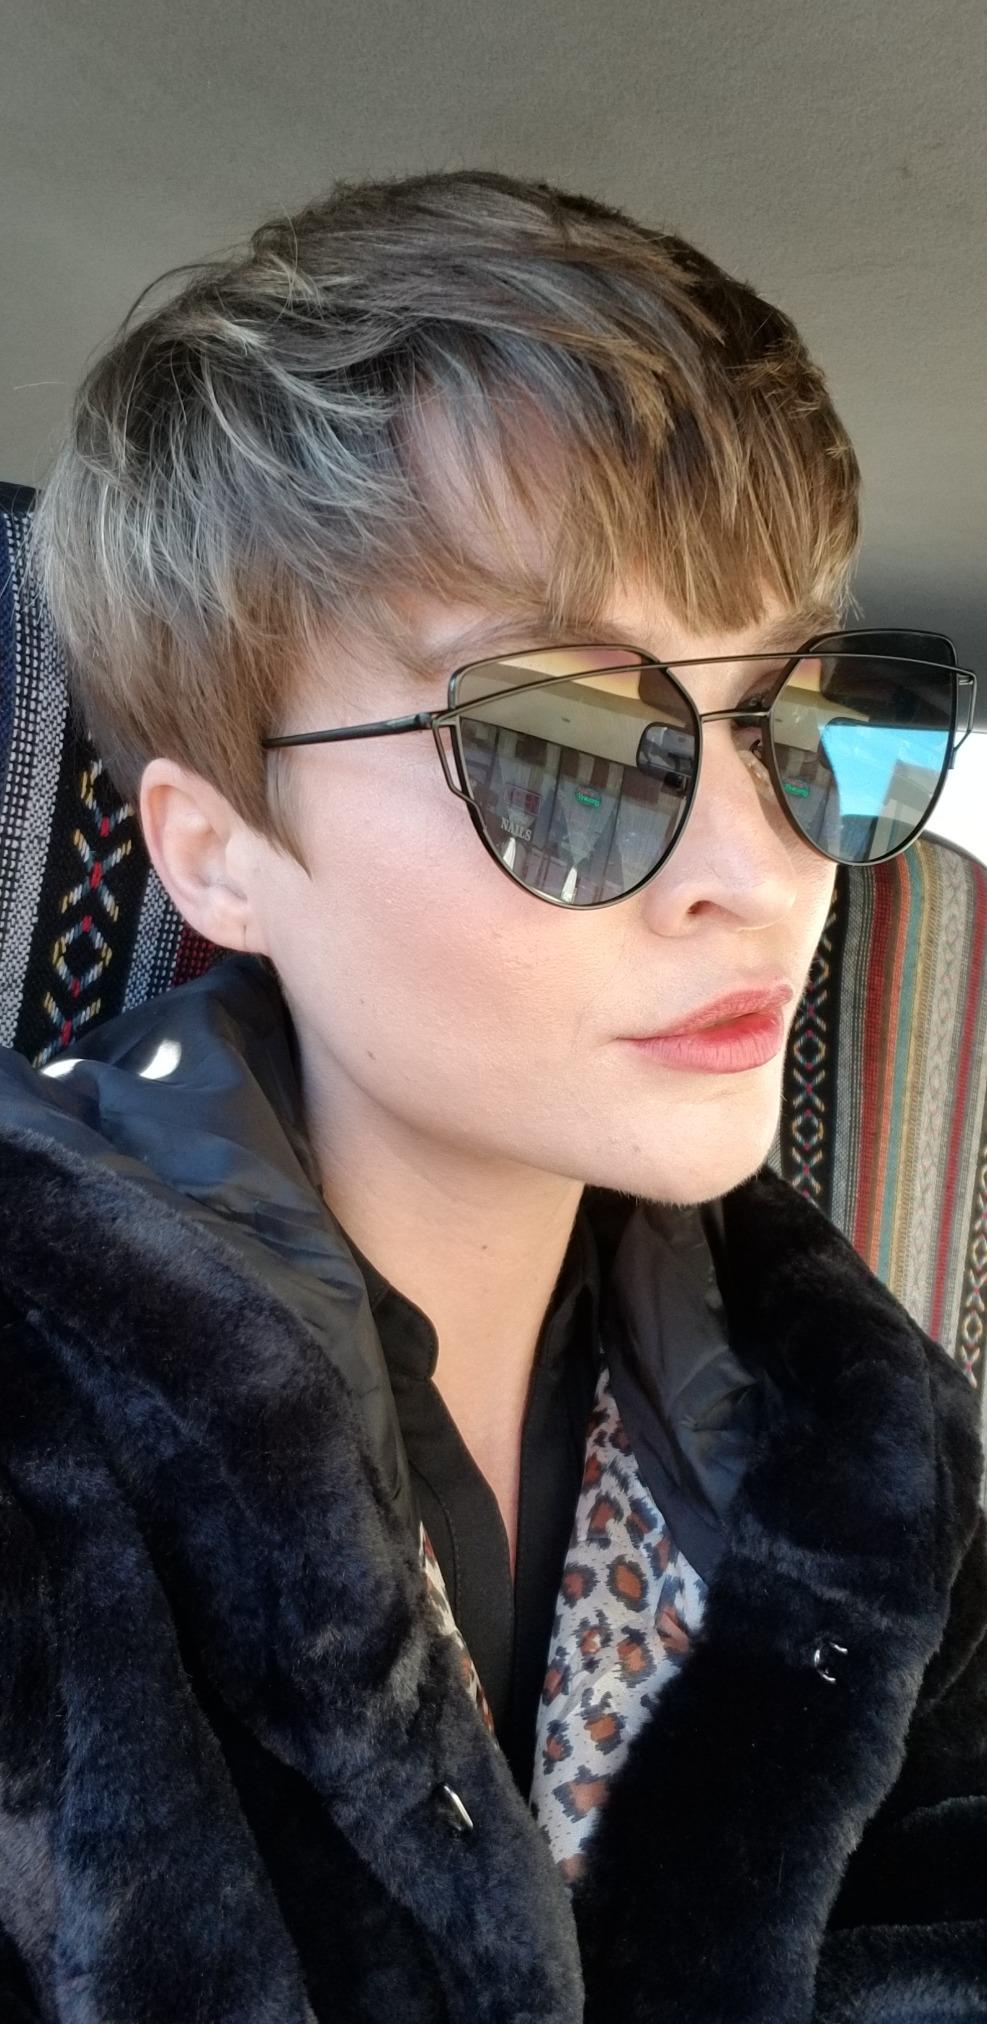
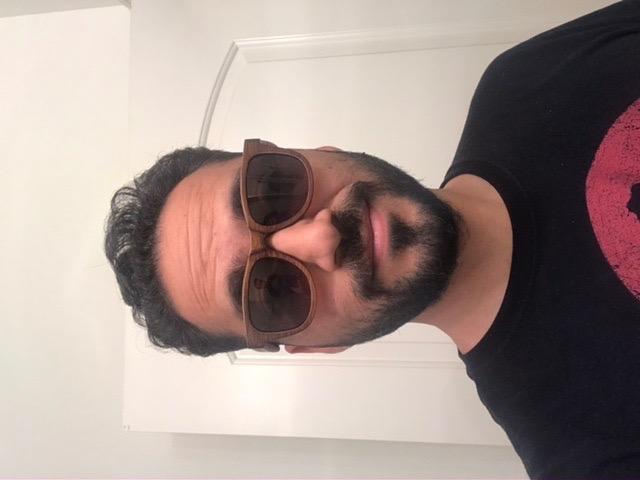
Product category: accessories_sunglasses
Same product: no